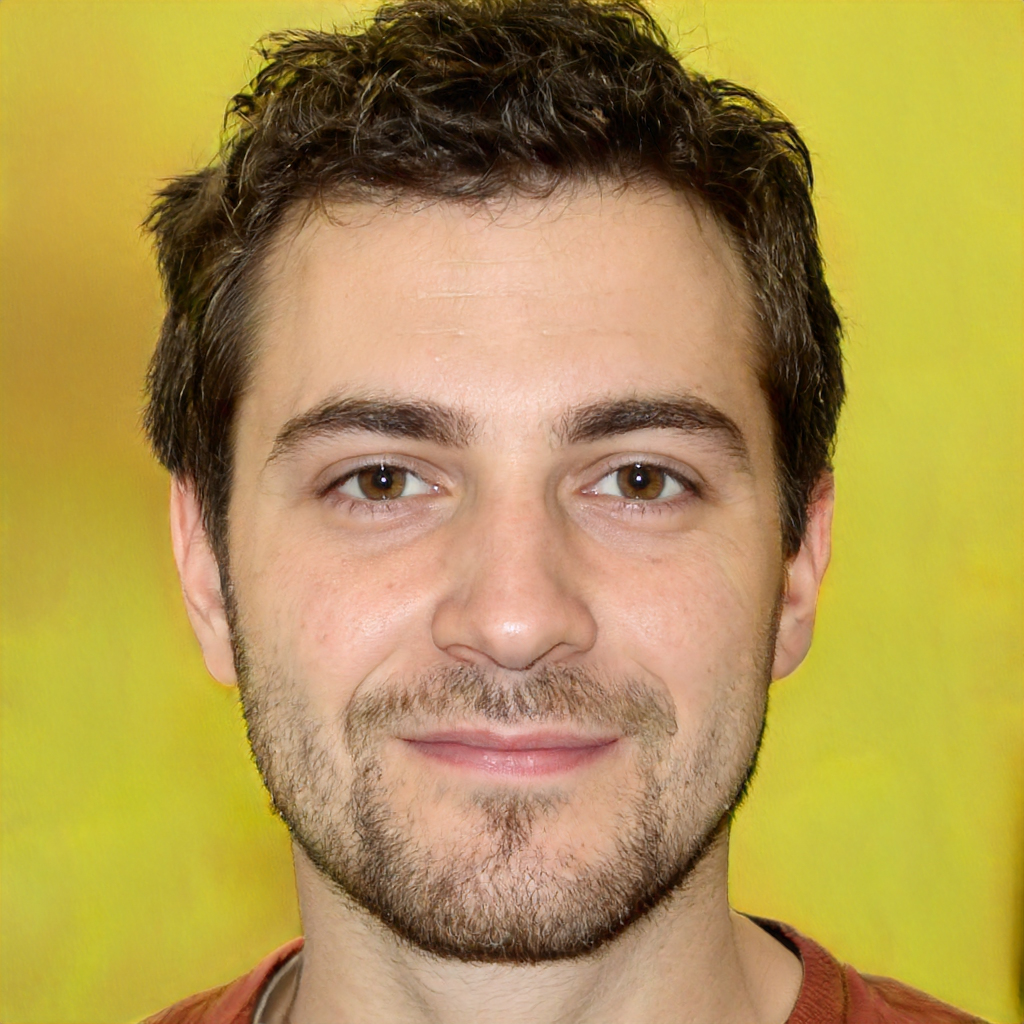
Portrait style: Real Portrait